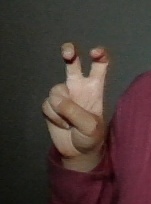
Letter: toot